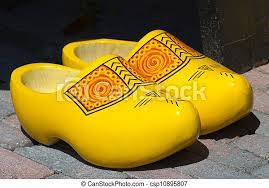
Label: Clog